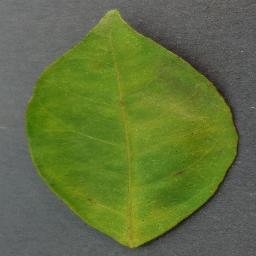
Label: Orange___Haunglongbing_(Citrus_greening)